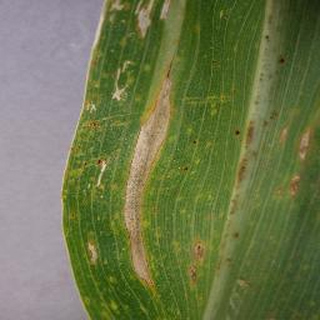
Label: corn_northern_leaf_blight